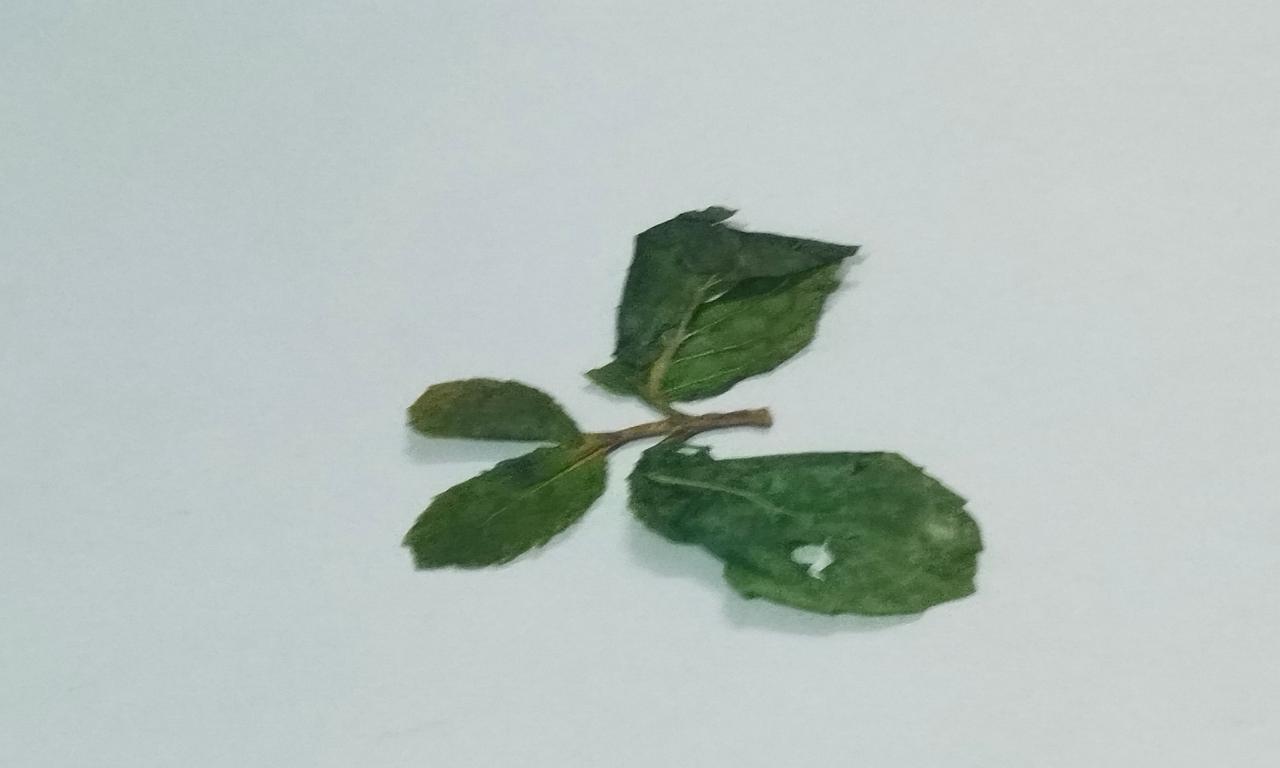
Label: Dried